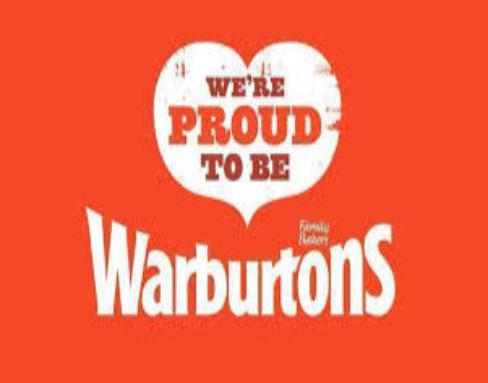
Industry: Food